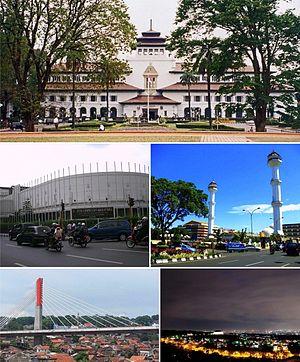
Bandung ou Bandoung est une ville d'Indonésie, située dans l'Ouest de l'île de Java.